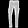
Label: Trouser